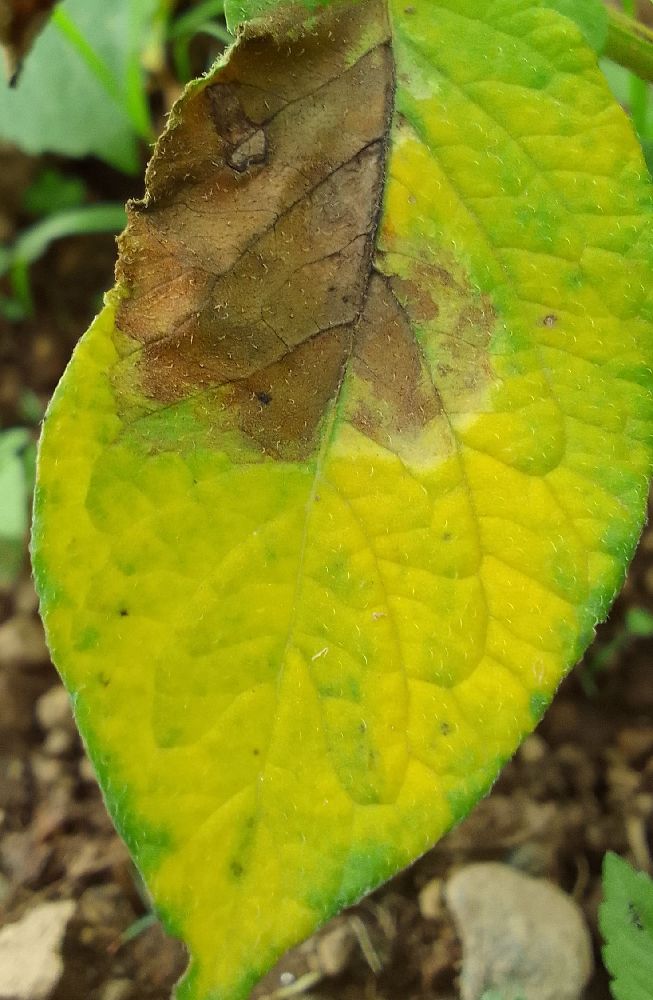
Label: Late blight